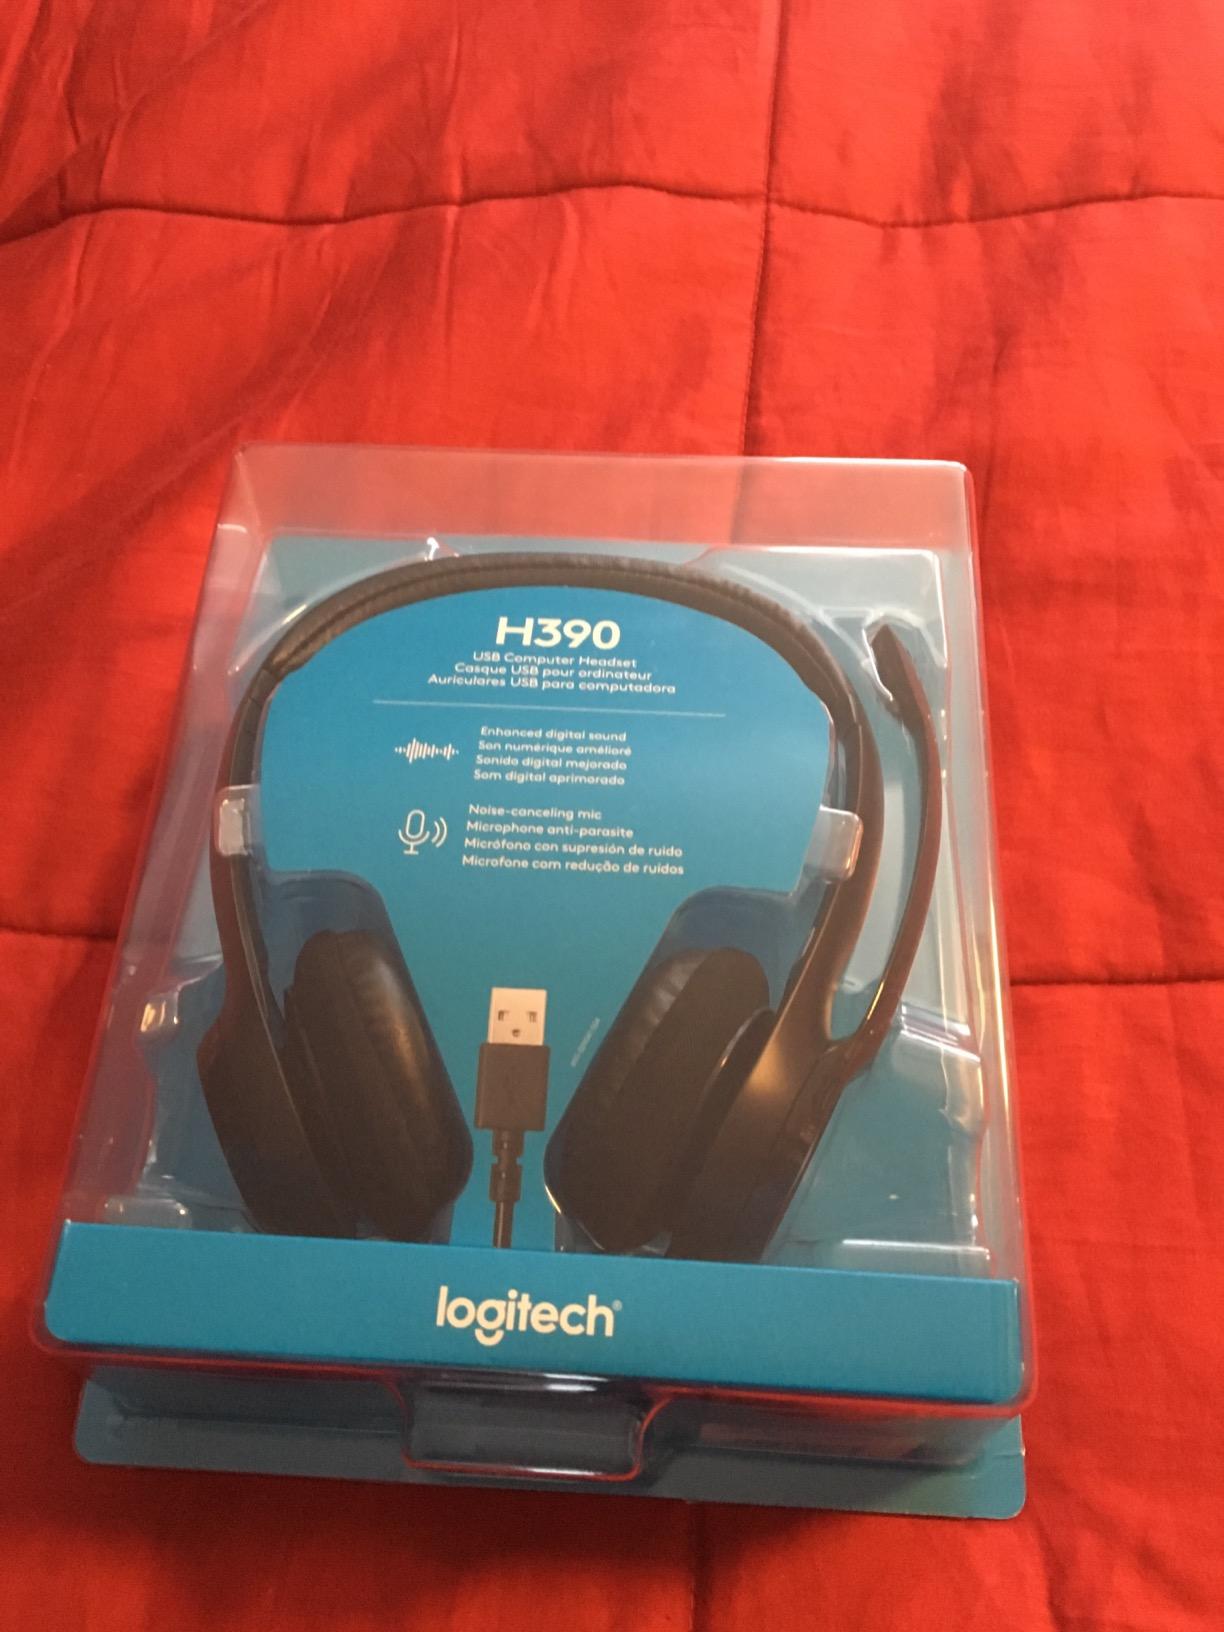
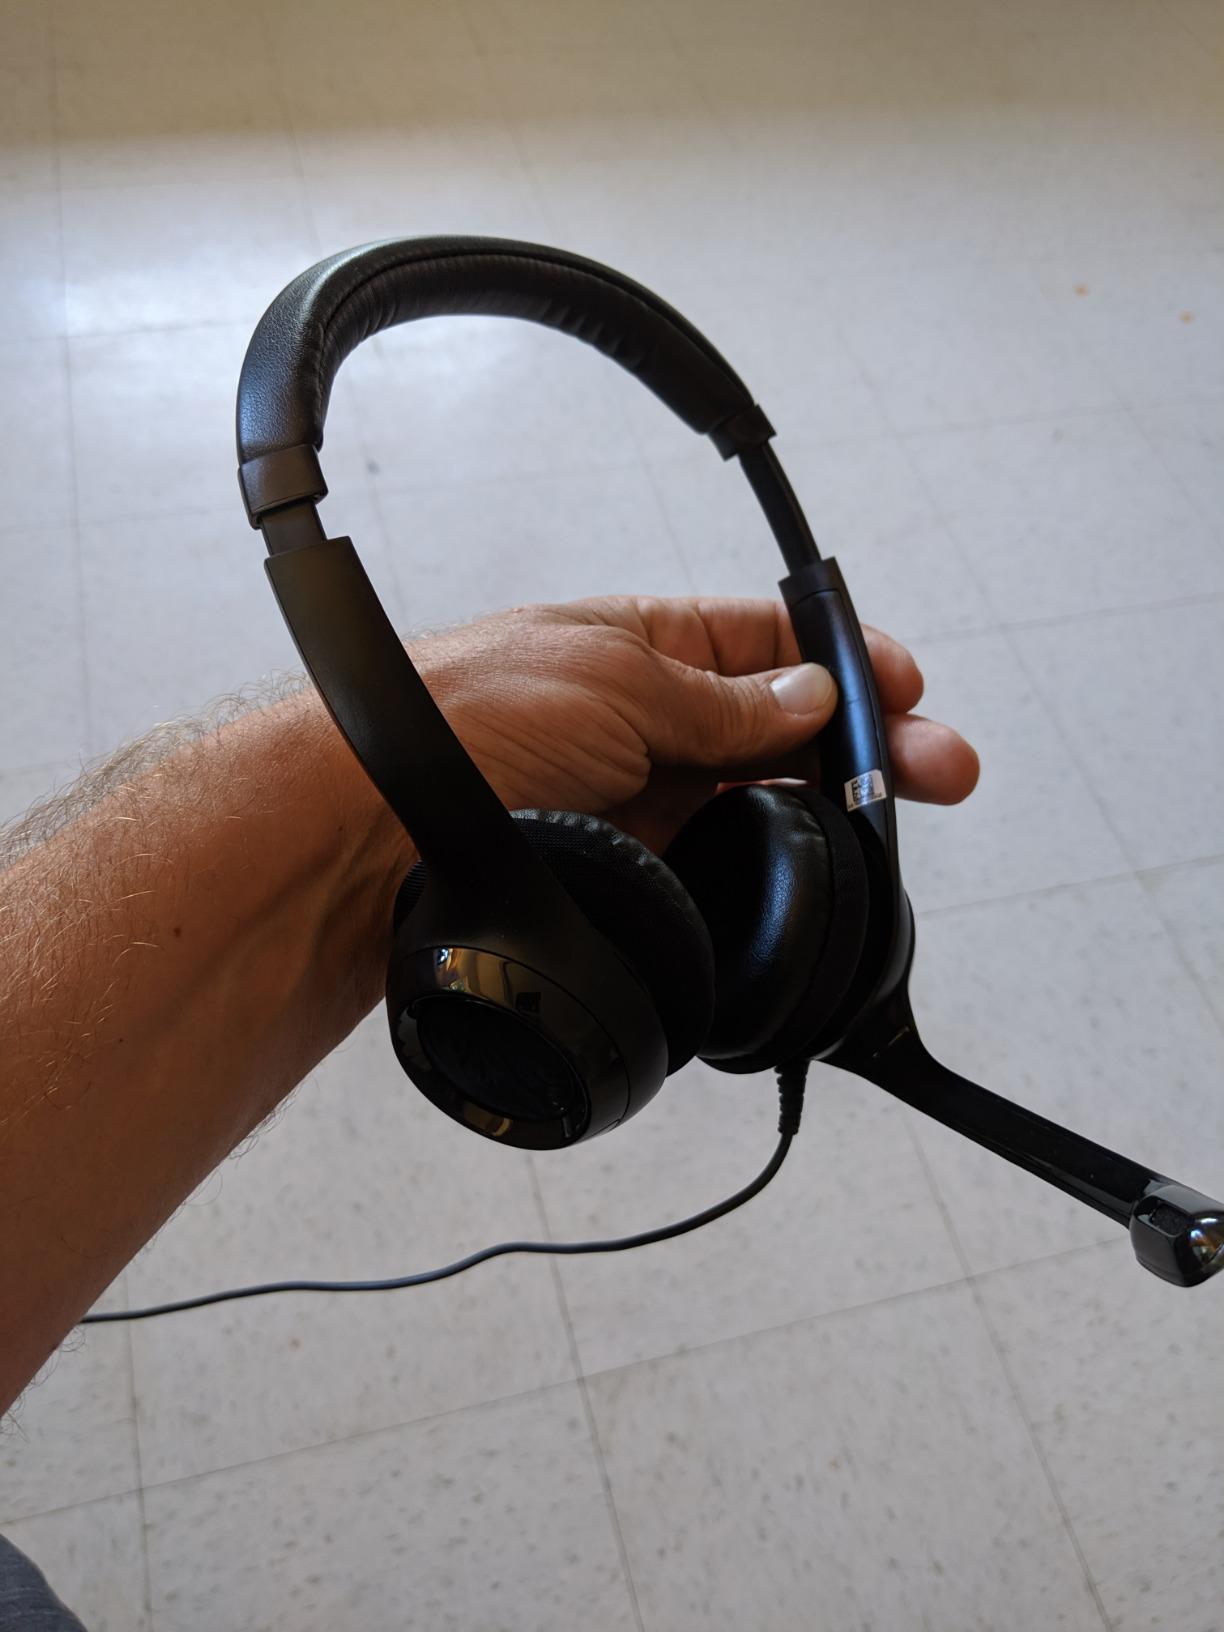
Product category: headphones
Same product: yes